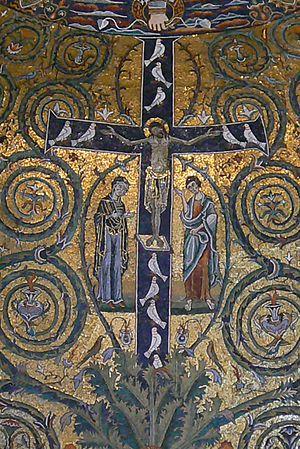
L’Église catholique, ou sainte Église catholique, apostolique et romaine, est l'institution rassemblant l'ensemble des catholiques, c'est-à-dire tous les chrétiens en communion avec le pape et les évêques. En plus d'être l'ensemble des baptisés, elle est aussi une institution et un clergé organisés de façon hiérarchique. Pour les catholiques, Jésus-Christ est le chef de l'Église.